Isabella 'Marie' Imandt

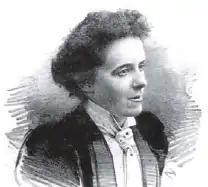
Scottish journalist and foreign correspondent Isabella 'Marie' Imandt, from Dundee Central Library Local History Centre.

Isabella ‘Marie’ Imandt (1860 – 1945) was a female journalist from Dundee, Scotland, and one of the first female correspondents.